Jay Pitts

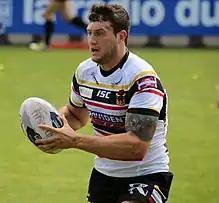
Pitts playing for the Bradford Bulls

Pitts featured in round 11 against Warrington to round 15 Wakefield Trinity Wildcats. Pitts then played in round 17 against Hull Kingston Rovers to round 27 London Broncos. In the Challenge Cup he featured in round 5 Catalans Dragons to the Quarter Final against Warrington.